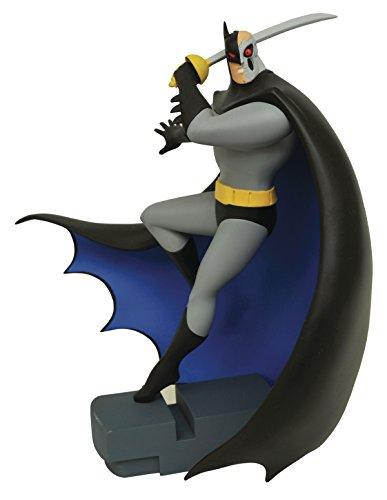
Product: DIAMOND SELECT TOYS DC Gallery Batman The Animated Series HARDAC PVC Figure
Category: Toys & Games | Collectible Toys | Statues, Bobbleheads & Busts | Statues
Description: Diorama features new sculpted details revealing circuitry behind hardac's Batman costume.
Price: $41.94
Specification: ProductDimensions:6x6x11inches|ItemWeight:1pounds|ShippingWeight:1.96pounds(Viewshippingratesandpolicies)|DomesticShipping:ItemcanbeshippedwithinU.S.|InternationalShipping:ThisitemcanbeshippedtoselectcountriesoutsideoftheU.S.LearnMore|ASIN:B06XGY7Q7J|Itemmodelnumber:MAR172723|Manufacturerrecommendedage:15yearsandup